Rupert IV, Count of Nassau

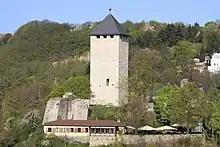
Sonnenberg Castle

Rupert IV was the second son of Count Walram I of Nassau and a certain Kunigunde, possibly a daughter of a count of Sponheim or a daughter of Poppo II, Count of Ziegenhain.